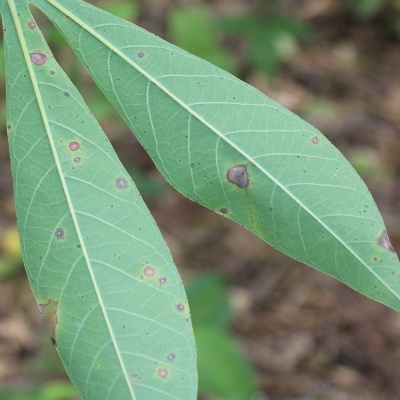
Crop: Cassava
Condition: brown spot